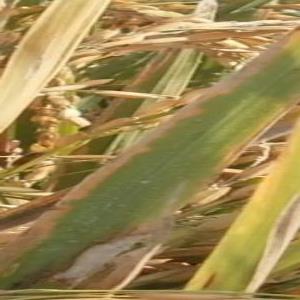
Disease: Bacterialblight